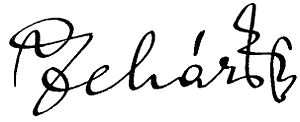
Franz Lehár
Franz Lehár var en østrig-ungarsk komponist.